Japanese fire-bellied newt

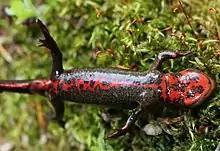
Japanese fire-bellied newt on its back, with the bright red ventral region clearly visible

Newts in Mainland Japan have different antipredator behavior than newts on smaller islands. Individuals on smaller islands (for instance, Fukue Island) generally use a maneuver called the unken reflex, where they expose their bright red underbelly to attackers. As their main predators are birds, which are capable of distinguishing the color red, this technique is effective. In Mainland Japan the newts must also avoid mammalian predators, which cannot distinguish colors as well as avian hunters. This leads these populations to use the maneuver less, as it can result in death if attempted.